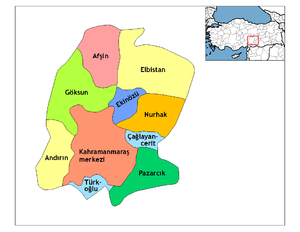
Andırın est une ville et un district de la province de Kahramanmaraş dans la région méditerranéenne en Turquie.
Göksun est un chef-lieu de district de la province de Kahramanmaraş.
Ekinözü est une ville et un district de la province de Kahramanmaraş dans la région méditerranéenne en Turquie.